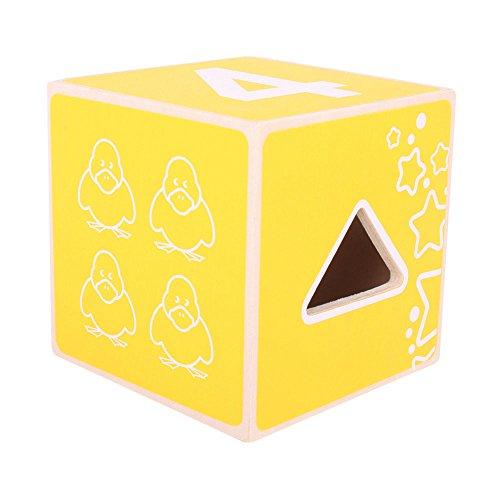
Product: Bigjigs Toys Stacking Cubes
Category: Toys & Games | Baby & Toddler Toys | Sorting & Stacking Toys
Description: Bigjigs Toys introduces the solid wood and vibrantly textured and colored Stacking Cubes.
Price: $31.50
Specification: ProductDimensions:4.5x4.5x4.5inches|ItemWeight:1pounds|ShippingWeight:1pounds|DomesticShipping:ItemcanbeshippedwithinU.S.|InternationalShipping:Thisitemisnoteligibleforinternationalshipping.LearnMore|ASIN:B00JUQ50GY|Itemmodelnumber:BB101|Manufacturerrecommendedage:12months-15years